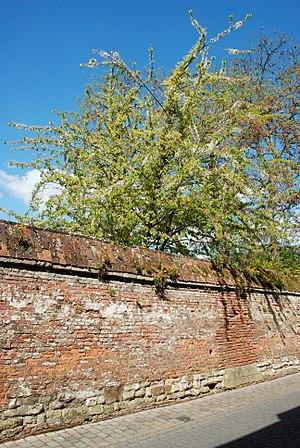
Belgique - Louvain - Grand Béguinage - Mur d'enceinte
Le grand béguinage de Louvain est le plus vieux et le plus grand des deux béguinages que compte la ville belge de Louvain, dans la province du Brabant flamand.